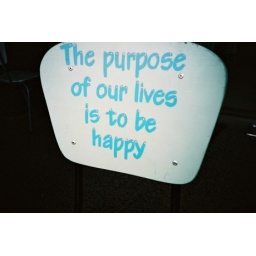
a chairback from the chocolate fish cafe... I sat in this chair